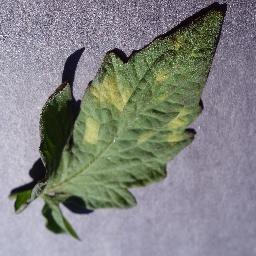
Label: Tomato___Leaf_Mold